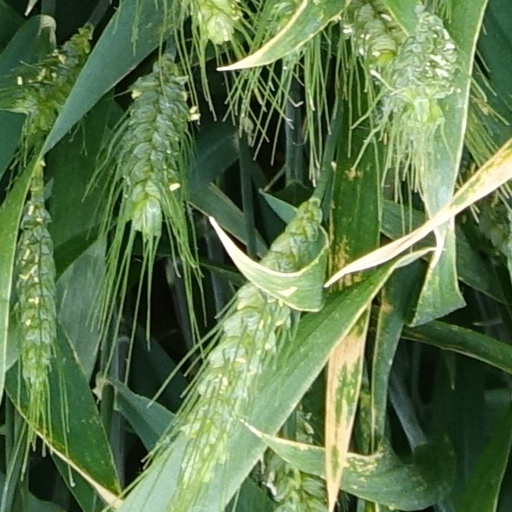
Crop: wheat